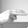
ASL letter: H